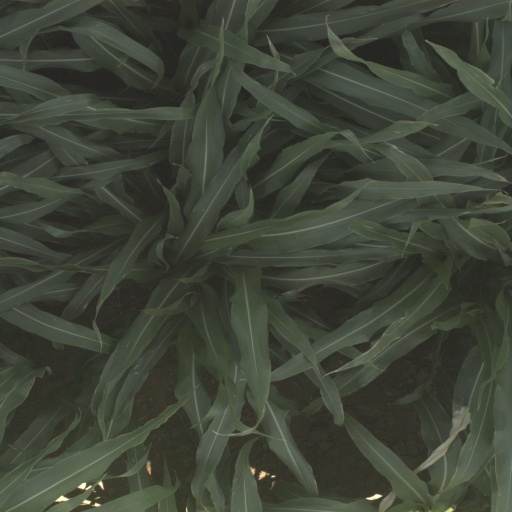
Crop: sorghum